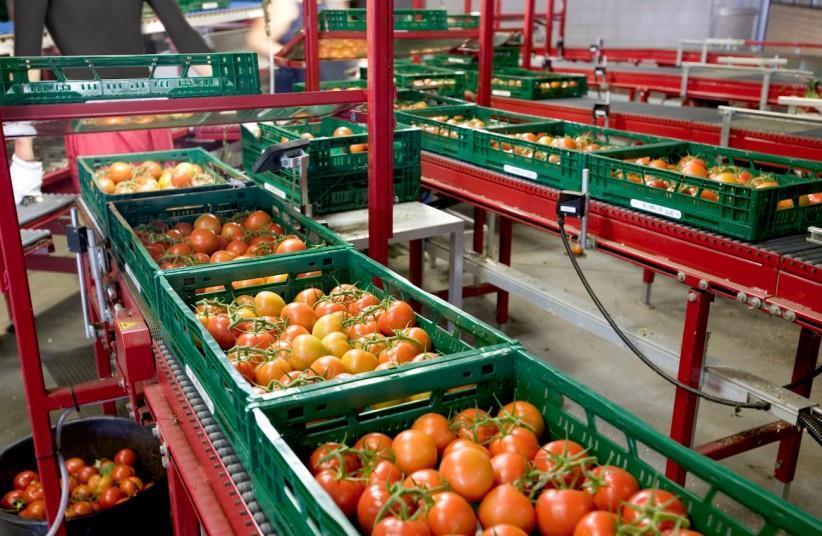
Matenga mengi yaliyojaa nyanya zilizoiva, yamepangwa vizuri kwa utaratibu katika eneo la wazi, yakionekana kuandaliwa kwa ajili ya kusafirishwa au kuuzwa. Huku mazingira ya uzalishaji wake yakionyesha shughuli kubwa ya kilimo cha kisasa chenye tija.